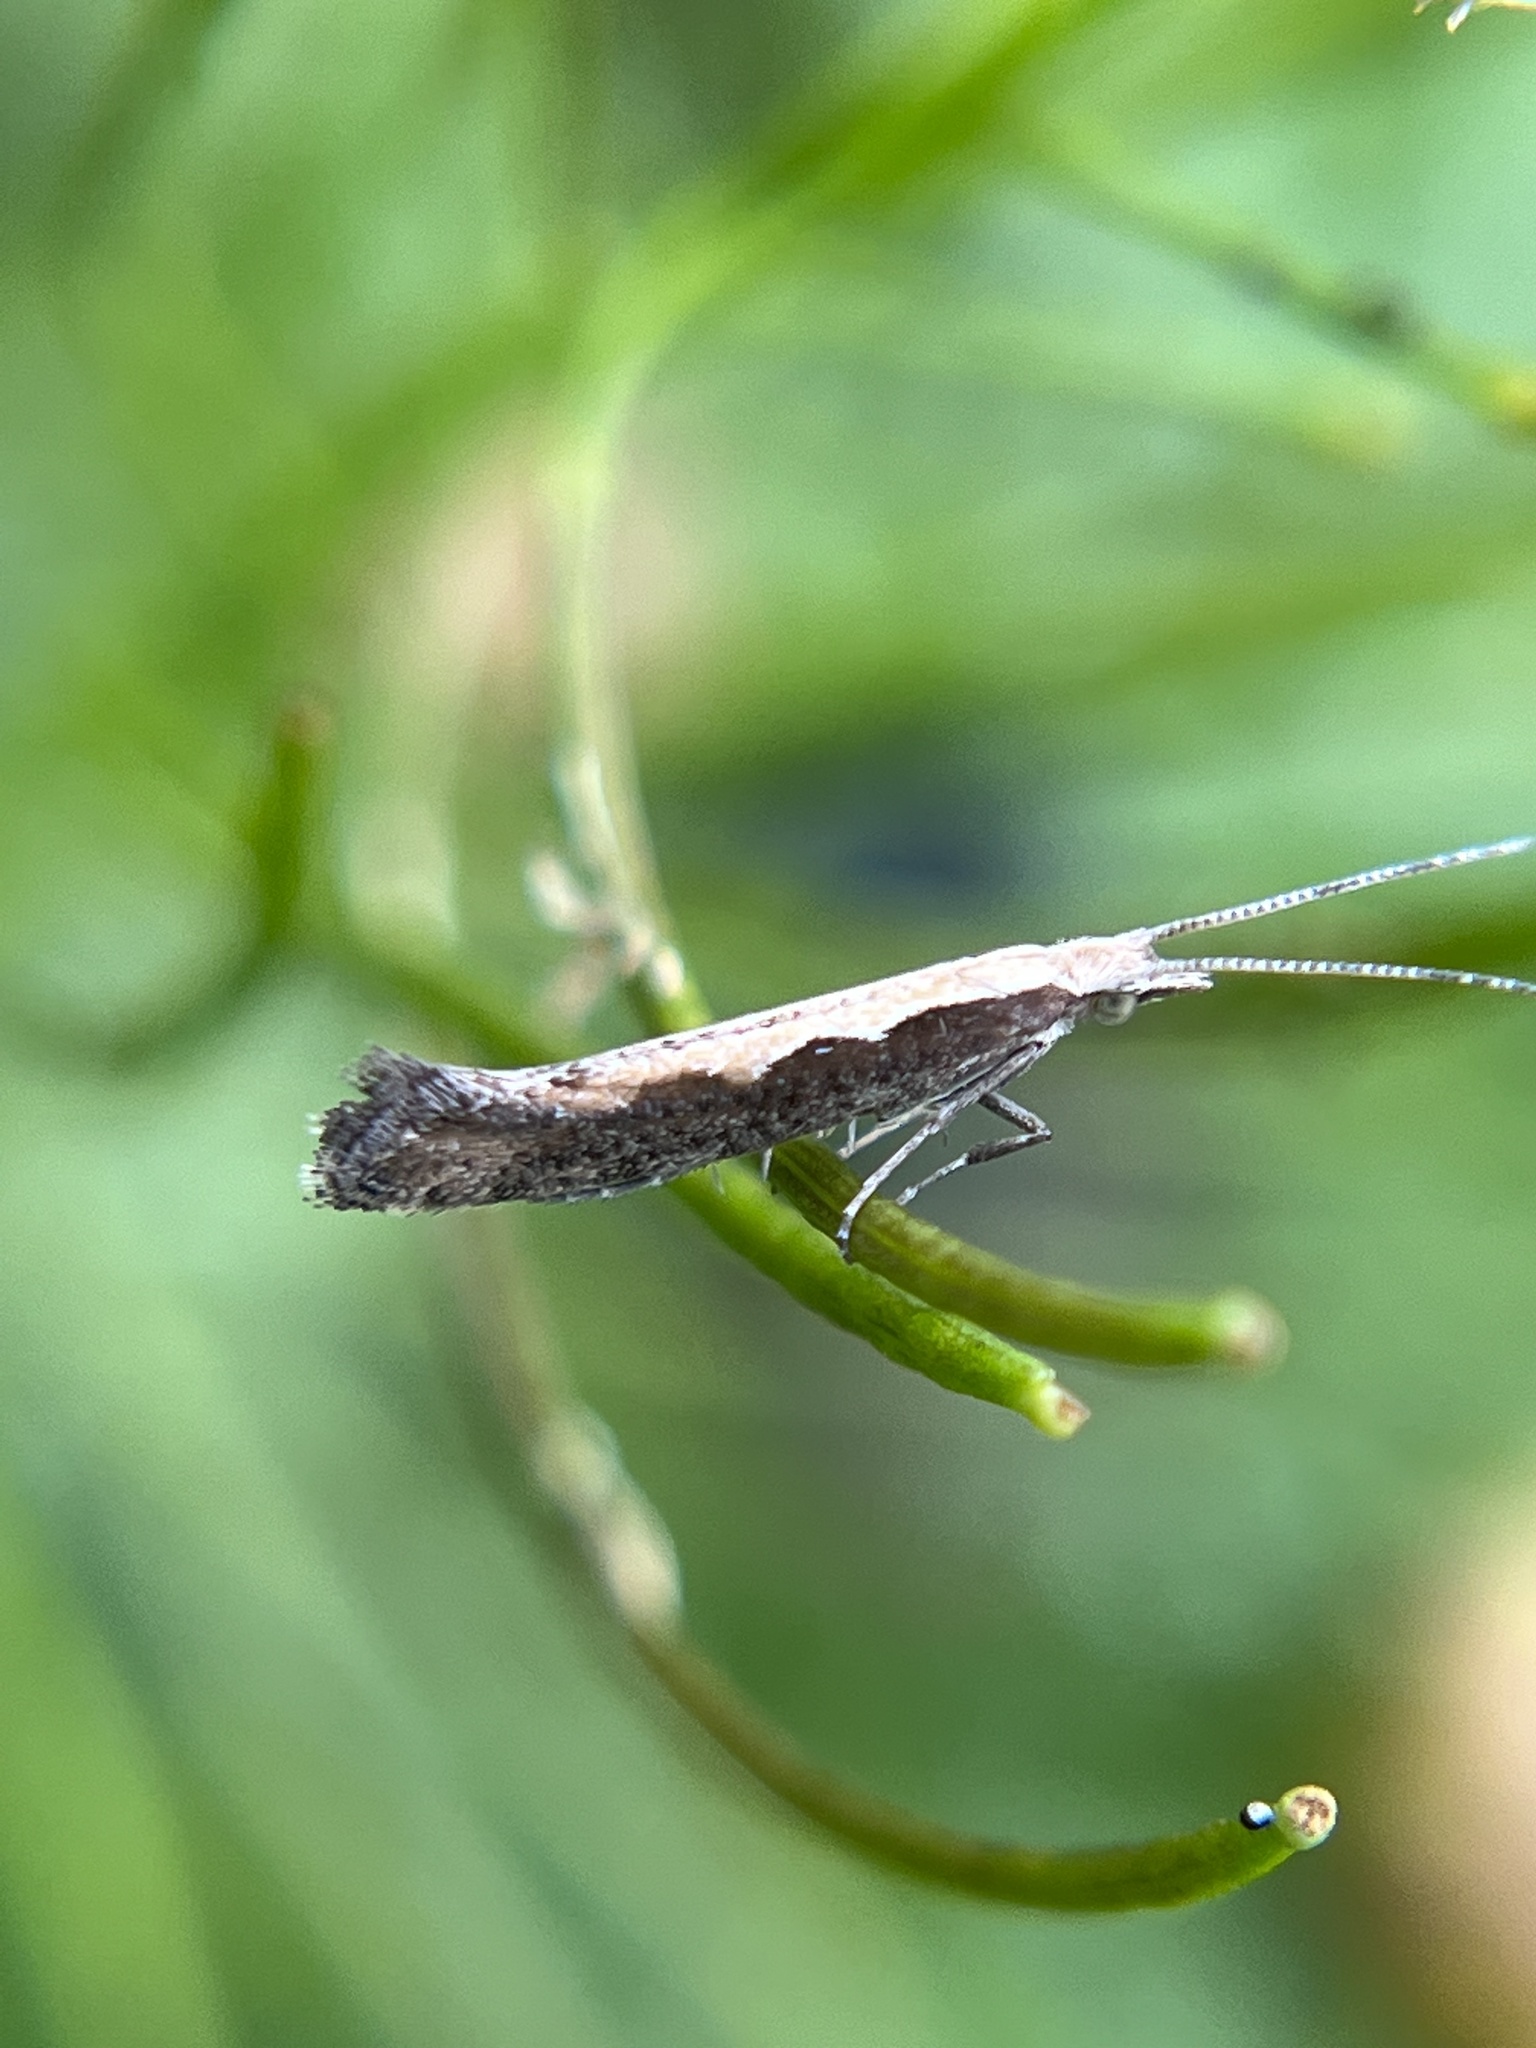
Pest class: diamondback_moth